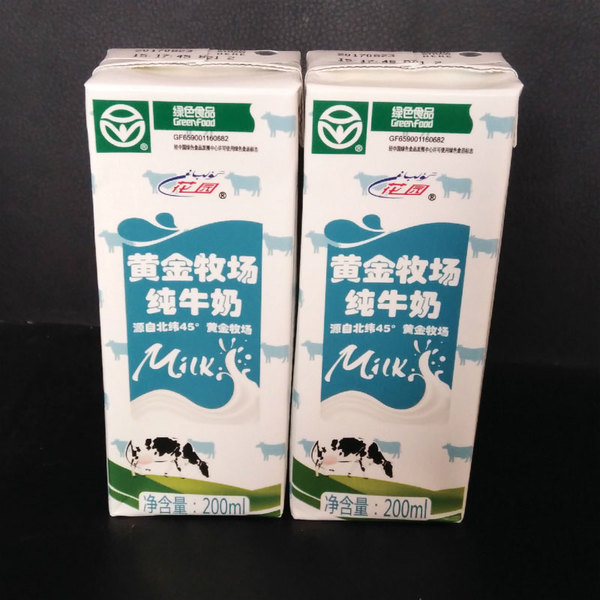
Label: paper